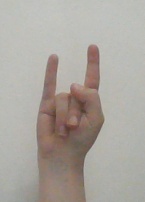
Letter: la